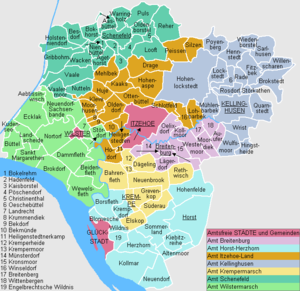
Kreis Steinburg / Byer, amter og kommuner
Oversigtskort over området
Kreis Steinburg er en tysk kreis i delstaten Slesvig-Holsten. Den holstenske kreds ligger i Elbmarsken vest for storbyen Hamburg.